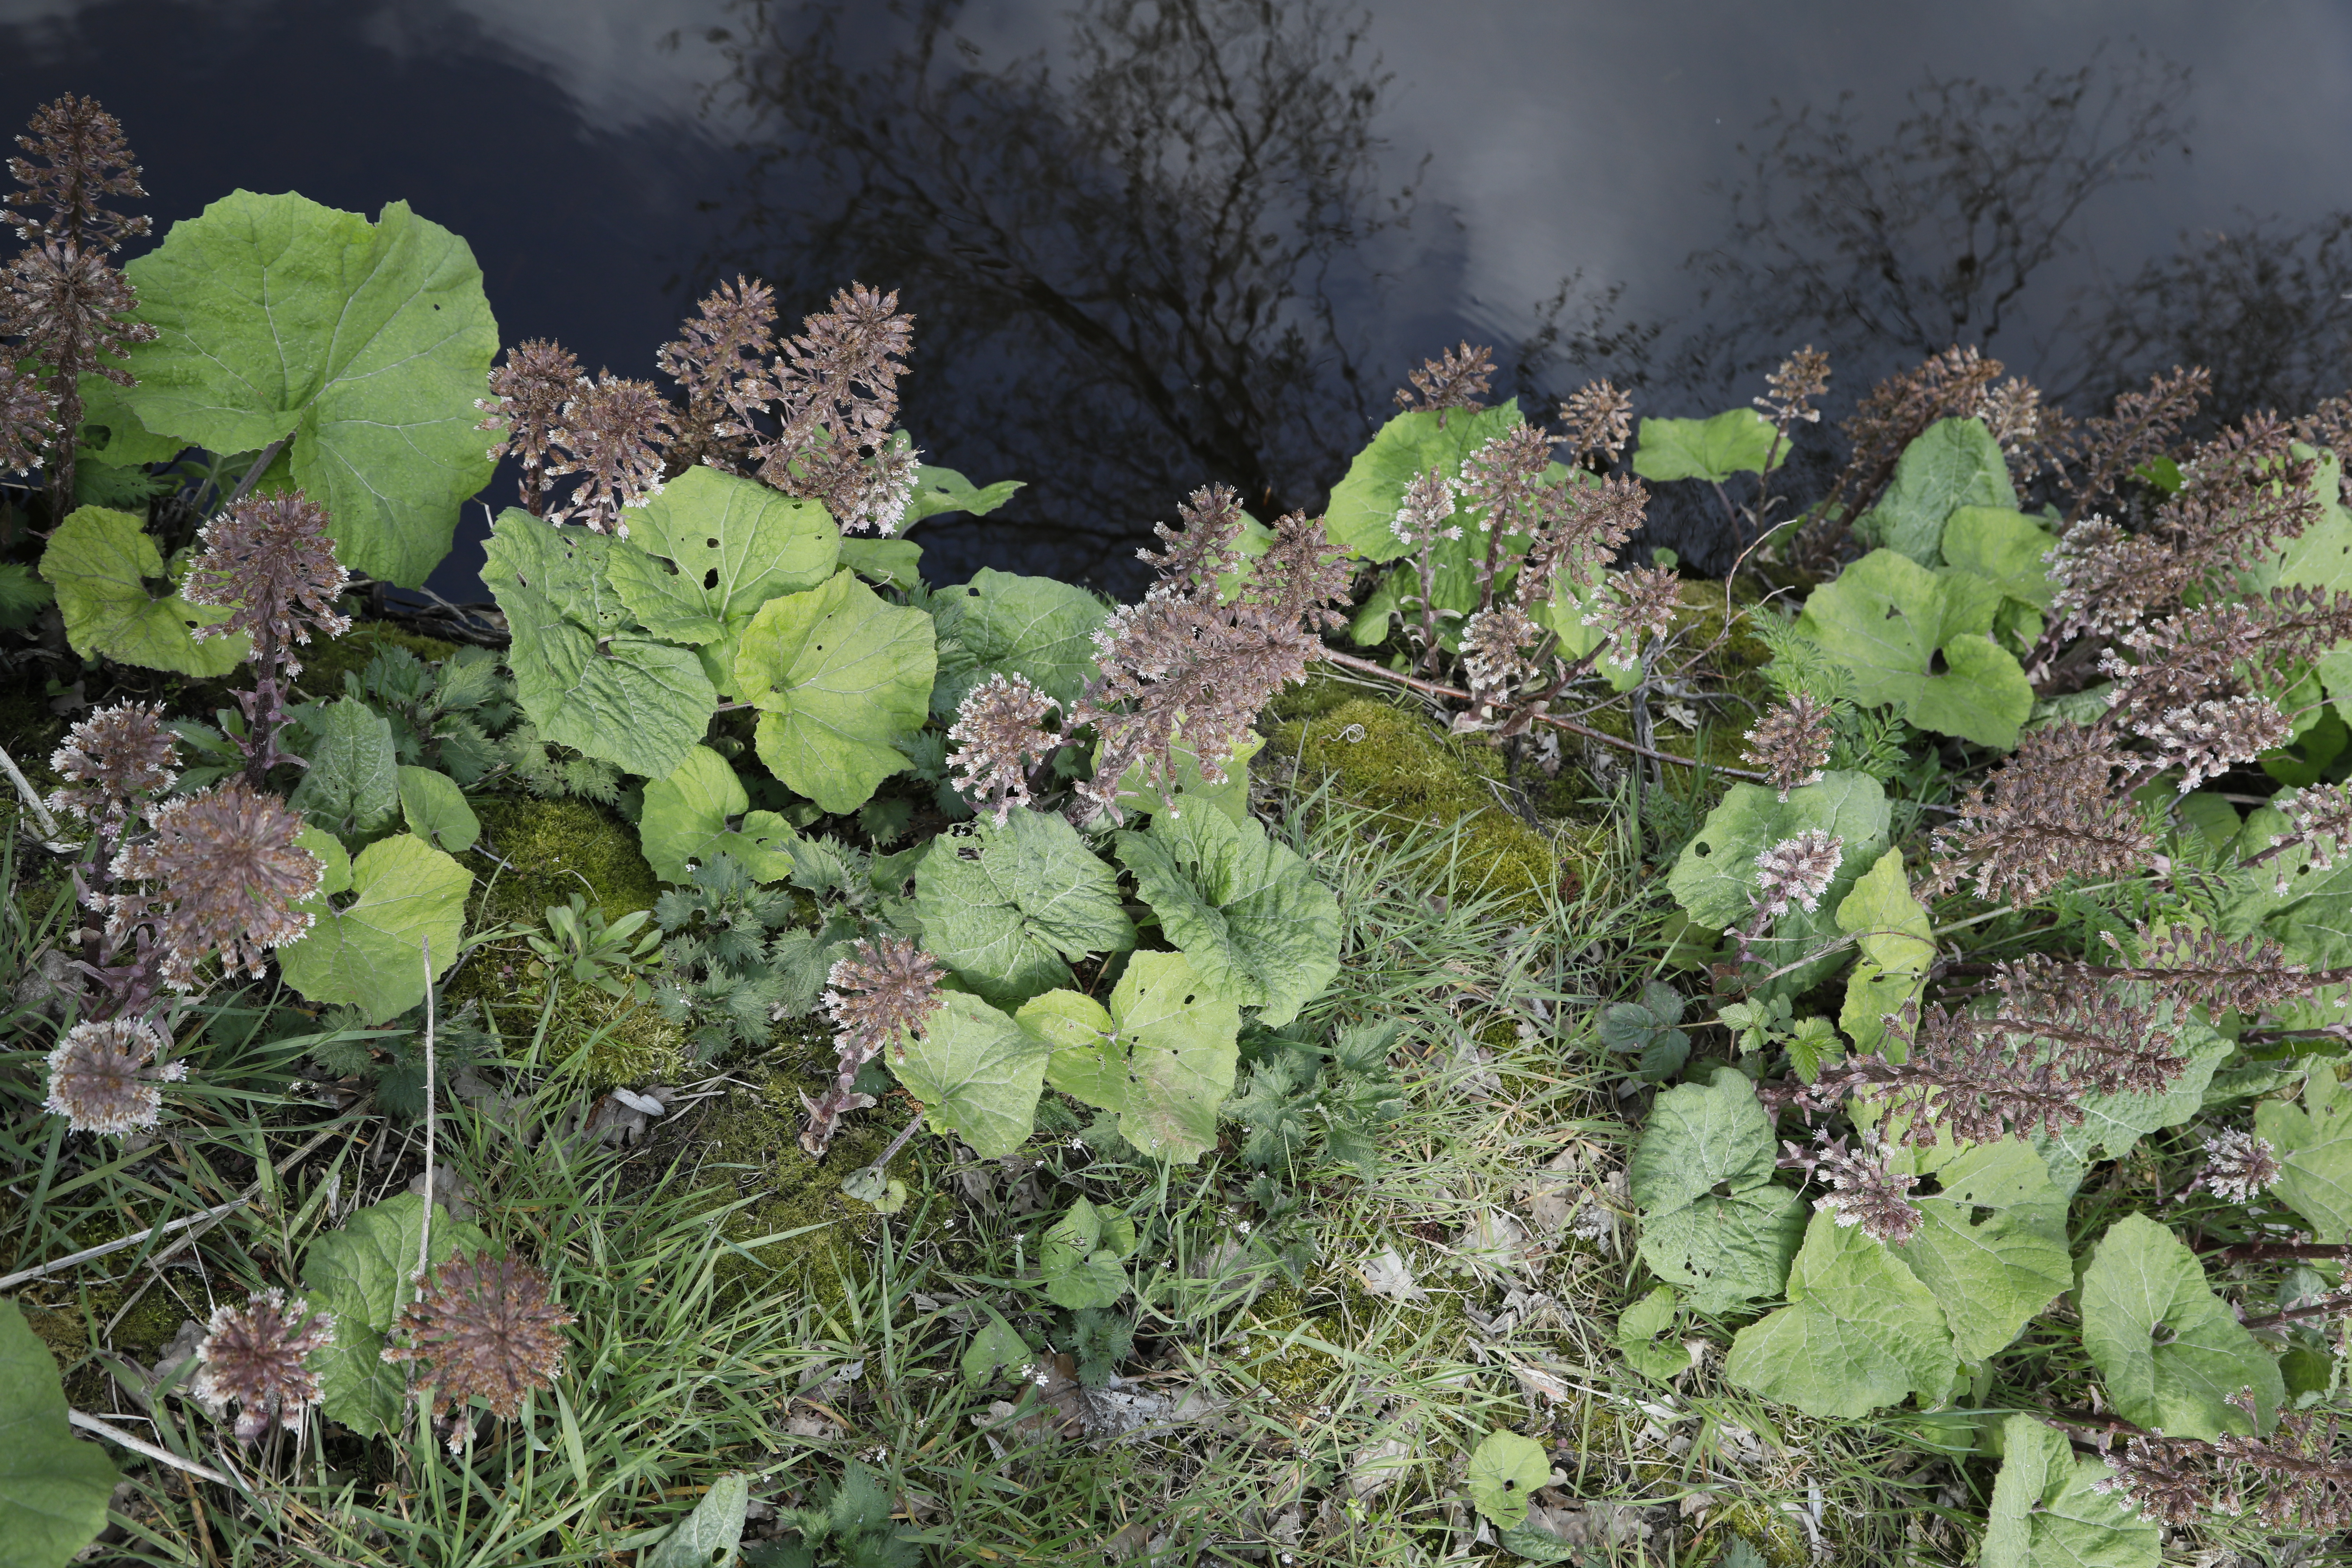
Plant species: Petasites hybridus